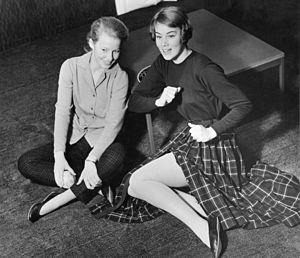
Un capri aussi appelé corsaire ou pantacourt, parfois « pantalon cigarette », est un bas de vêtement qui s'arrête entre le genou et le mollet, à mi-chemin entre le pantalon et le short. Bien que trouvant l'origine de son nom dans l'île de Capri, il est appelé « pinocchietto » en Italie.